Sven Tuuva the Hero

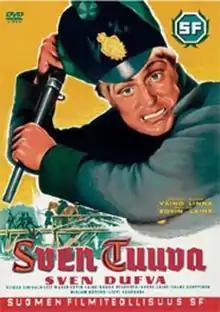
Film poster

Sven Tuuva the Hero is a 1958 Finnish war film written and directed by Edvin Laine, who also stars as one of the lead actors. The cast also includes the director's brother Aarne Laine and the director's wife Mirjam Novero. The film was entered into the 9th Berlin International Film Festival. It is loosely based on the poem "Sven Dufva" which is part of "The Tales of Ensign Stål", written by Johan Ludvig Runeberg, the national poet of Finland.